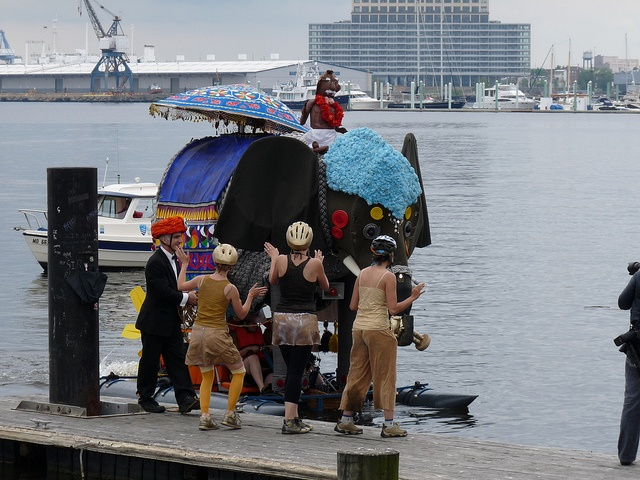
Four people are standing on the dock near a boat that's been decorated like an elephant.
People standing on a dock near a elephant on a phonton boat.
Bikers view a costumed elephant on a pier.
an elephant on a raft in a body of water
A few people standing on a dock near the ocean.